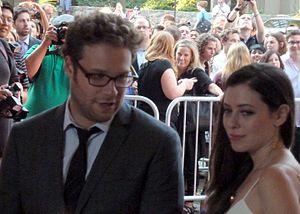
Lauren Anne Miller est une actrice, productrice, réalisatrice, scénariste et monteuse américaine née le 24 juillet 1982 à Lakeland.